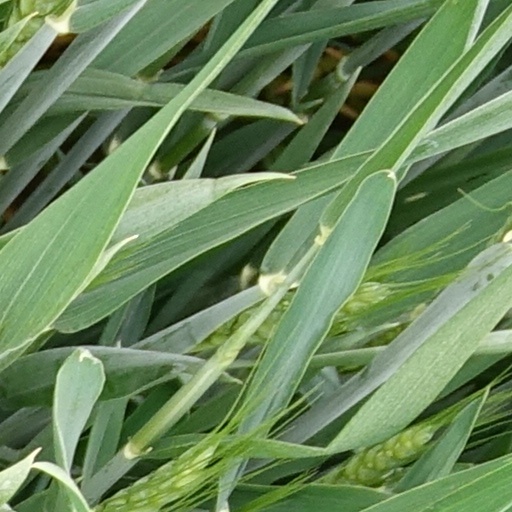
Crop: wheat